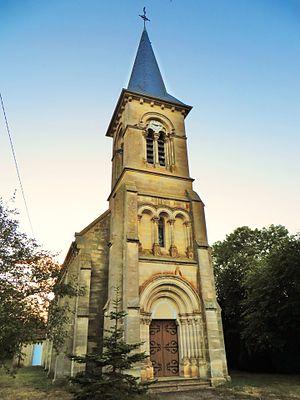
Marchéville-en-Woëvre L'église Saint-Pierre
Marchéville-en-Woëvre est une commune française située dans le département de la Meuse, en région Grand Est.